Club Sportivo Estudiantes

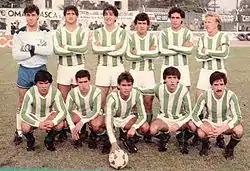
Sportivo Estudiantes team of 1989–90.

Club Sportivo Estudiantes is an Argentine association football club based in the city of San Luis in the homonymous province. The senior squad currently plays in Primera B Nacional, the second division of Argentine football league system.